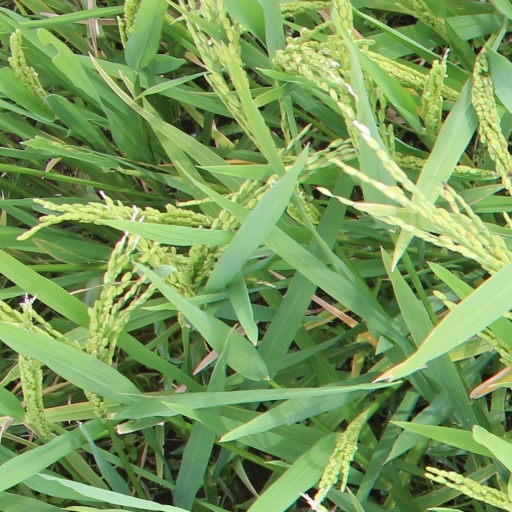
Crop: rice